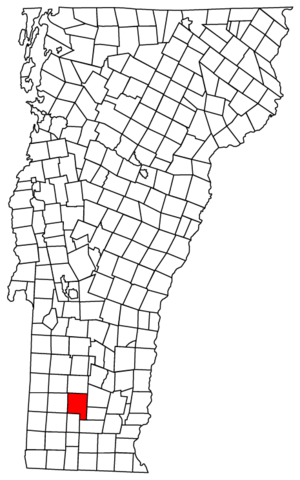
Stratton est une ville située dans le comté de Windham, dans l'État du Vermont, aux États-Unis.